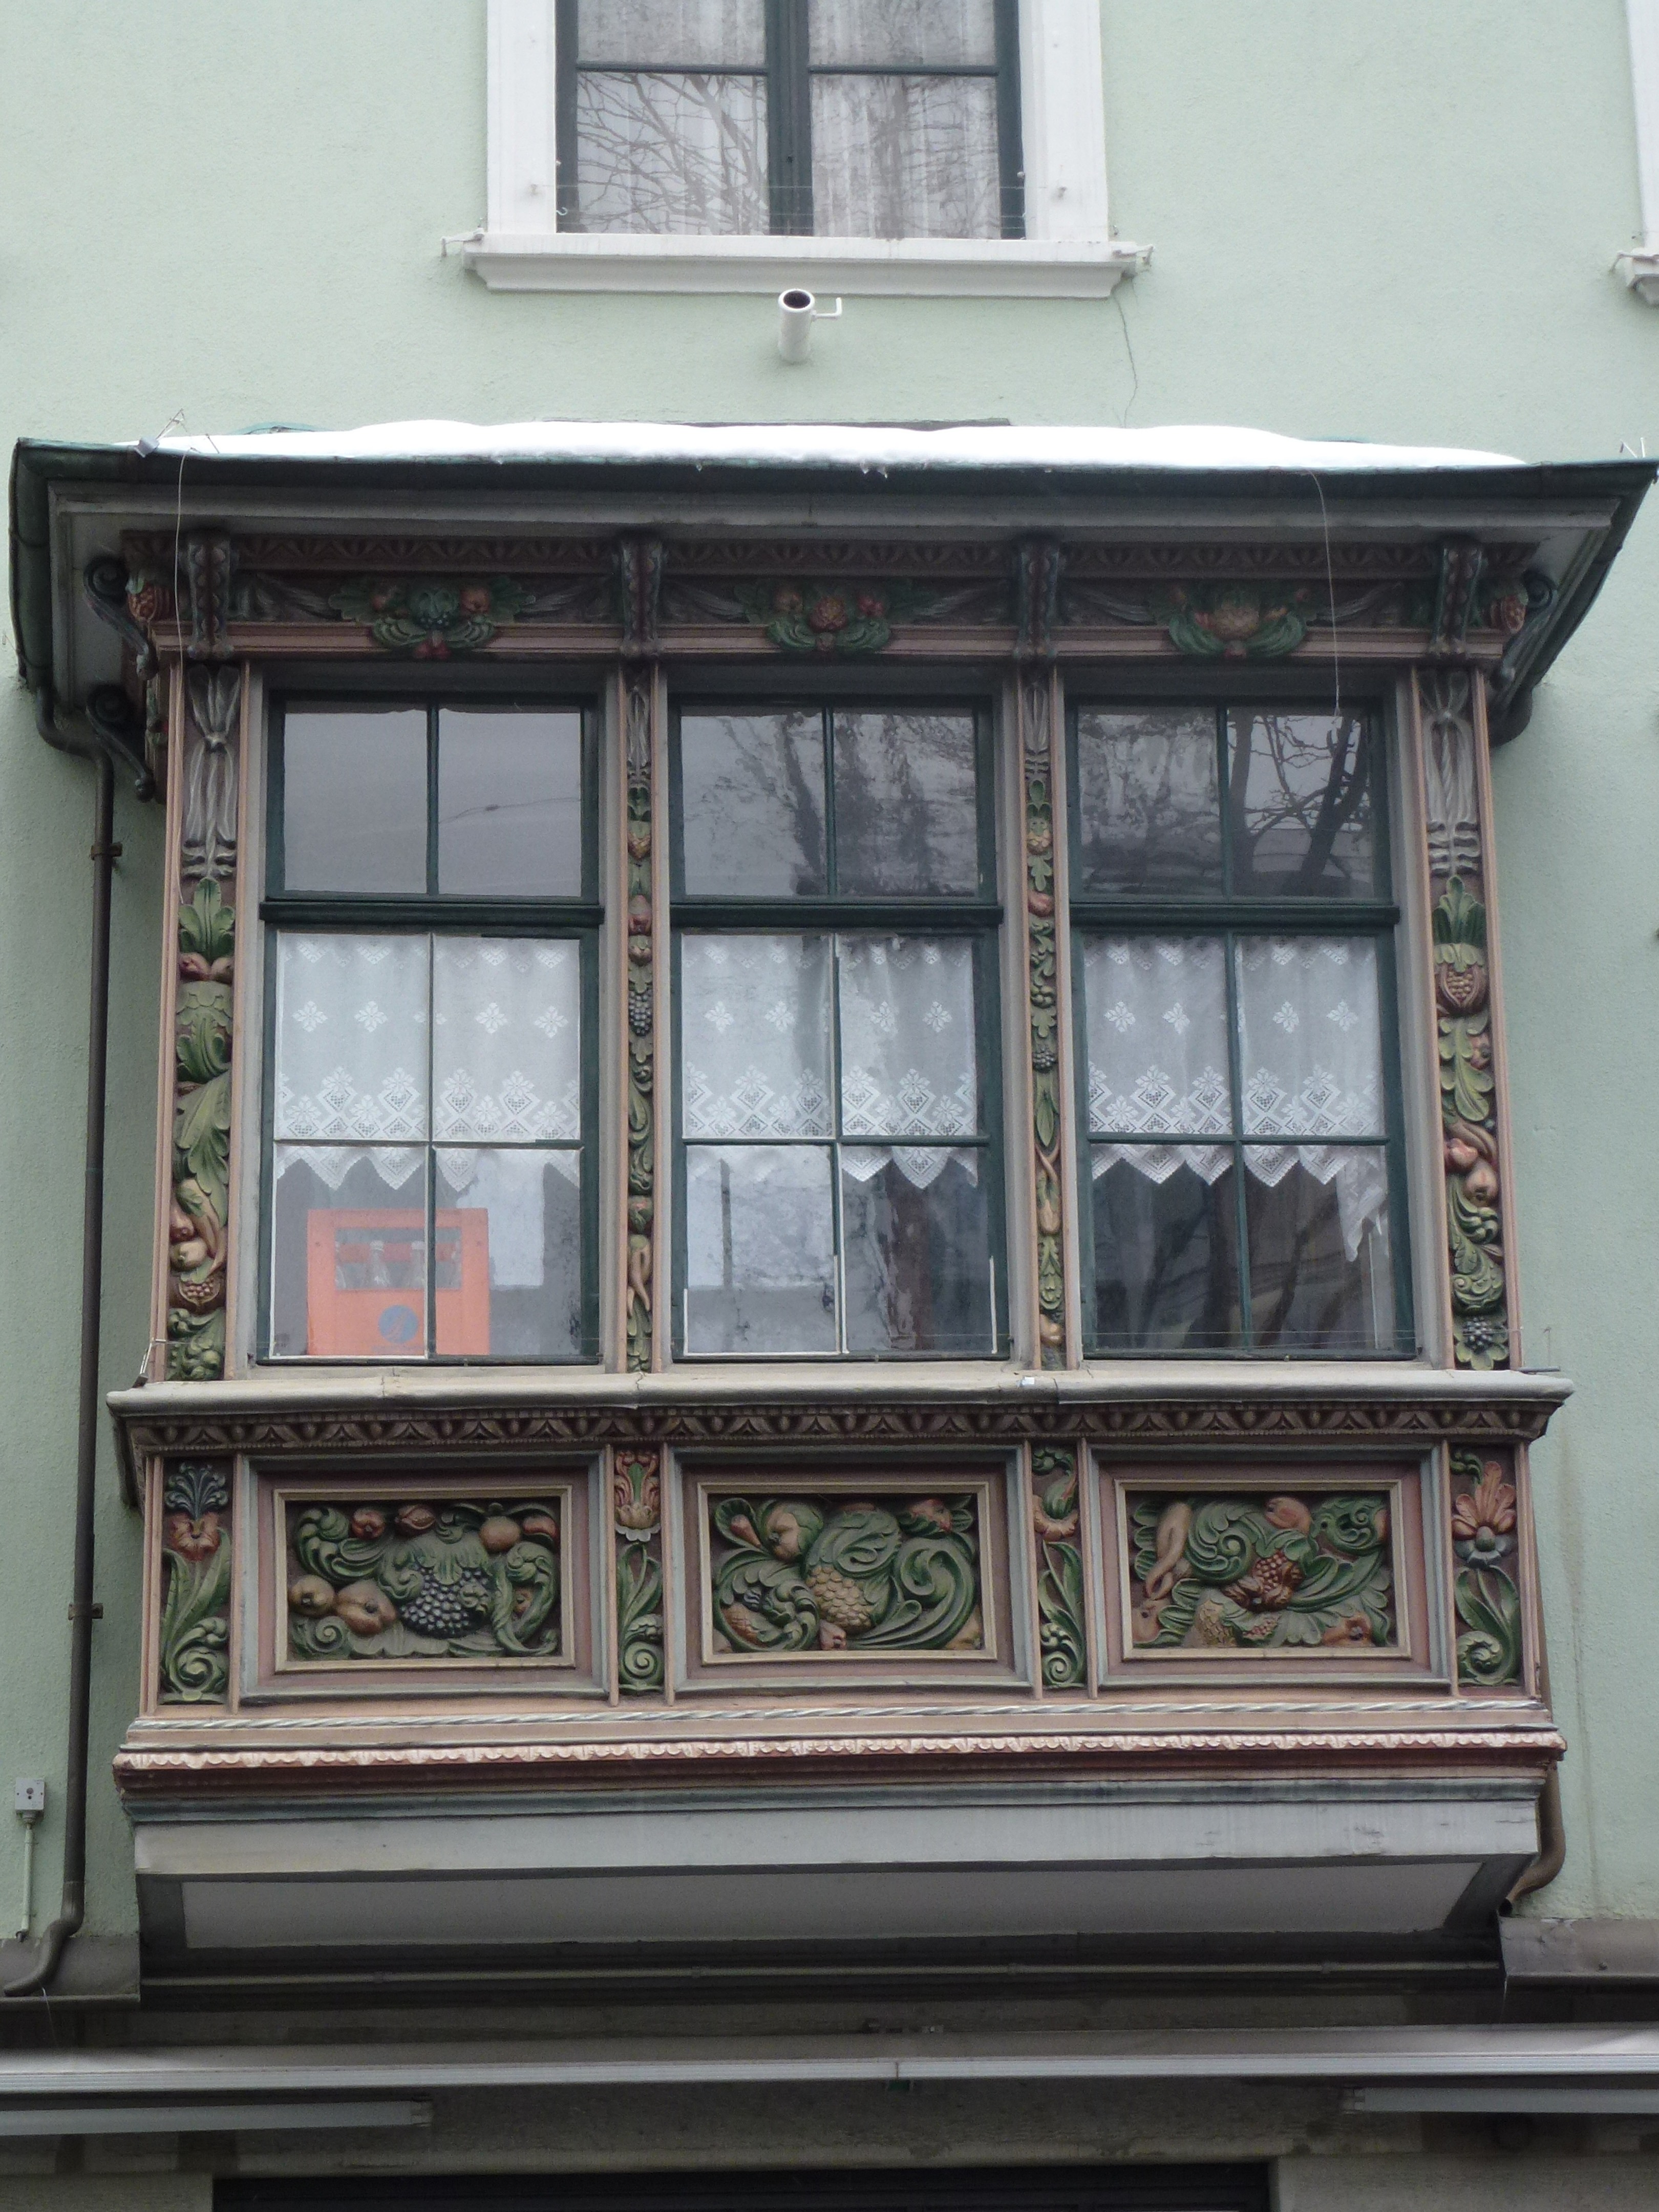
architecture, window, building, balcony, live, facade, property, interior design, homes, switzerland, bay window, st gallen, window covering, sash window